The Cuckoo Clock

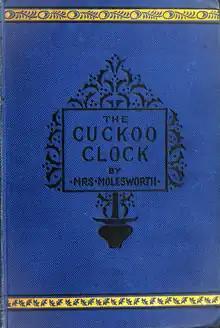
Front cover of the first edition published as by Mrs. Molesworth, 1882

The Cuckoo Clock is a British children's fantasy novel by Mary Louisa Molesworth, published in 1877 by Macmillan. It was originally published under the pen name Ennis Graham and reissued in 1882 as by Mrs. Molesworth, the name by which she is widely known. Both of those editions and many later ones were illustrated by Walter Crane; an 1893 uniform edition is available online at the University of Pennsylvania. An edition illustrated by Maria L. Kirk was published in 1914; it is available online at HathiTrust Digital Library.